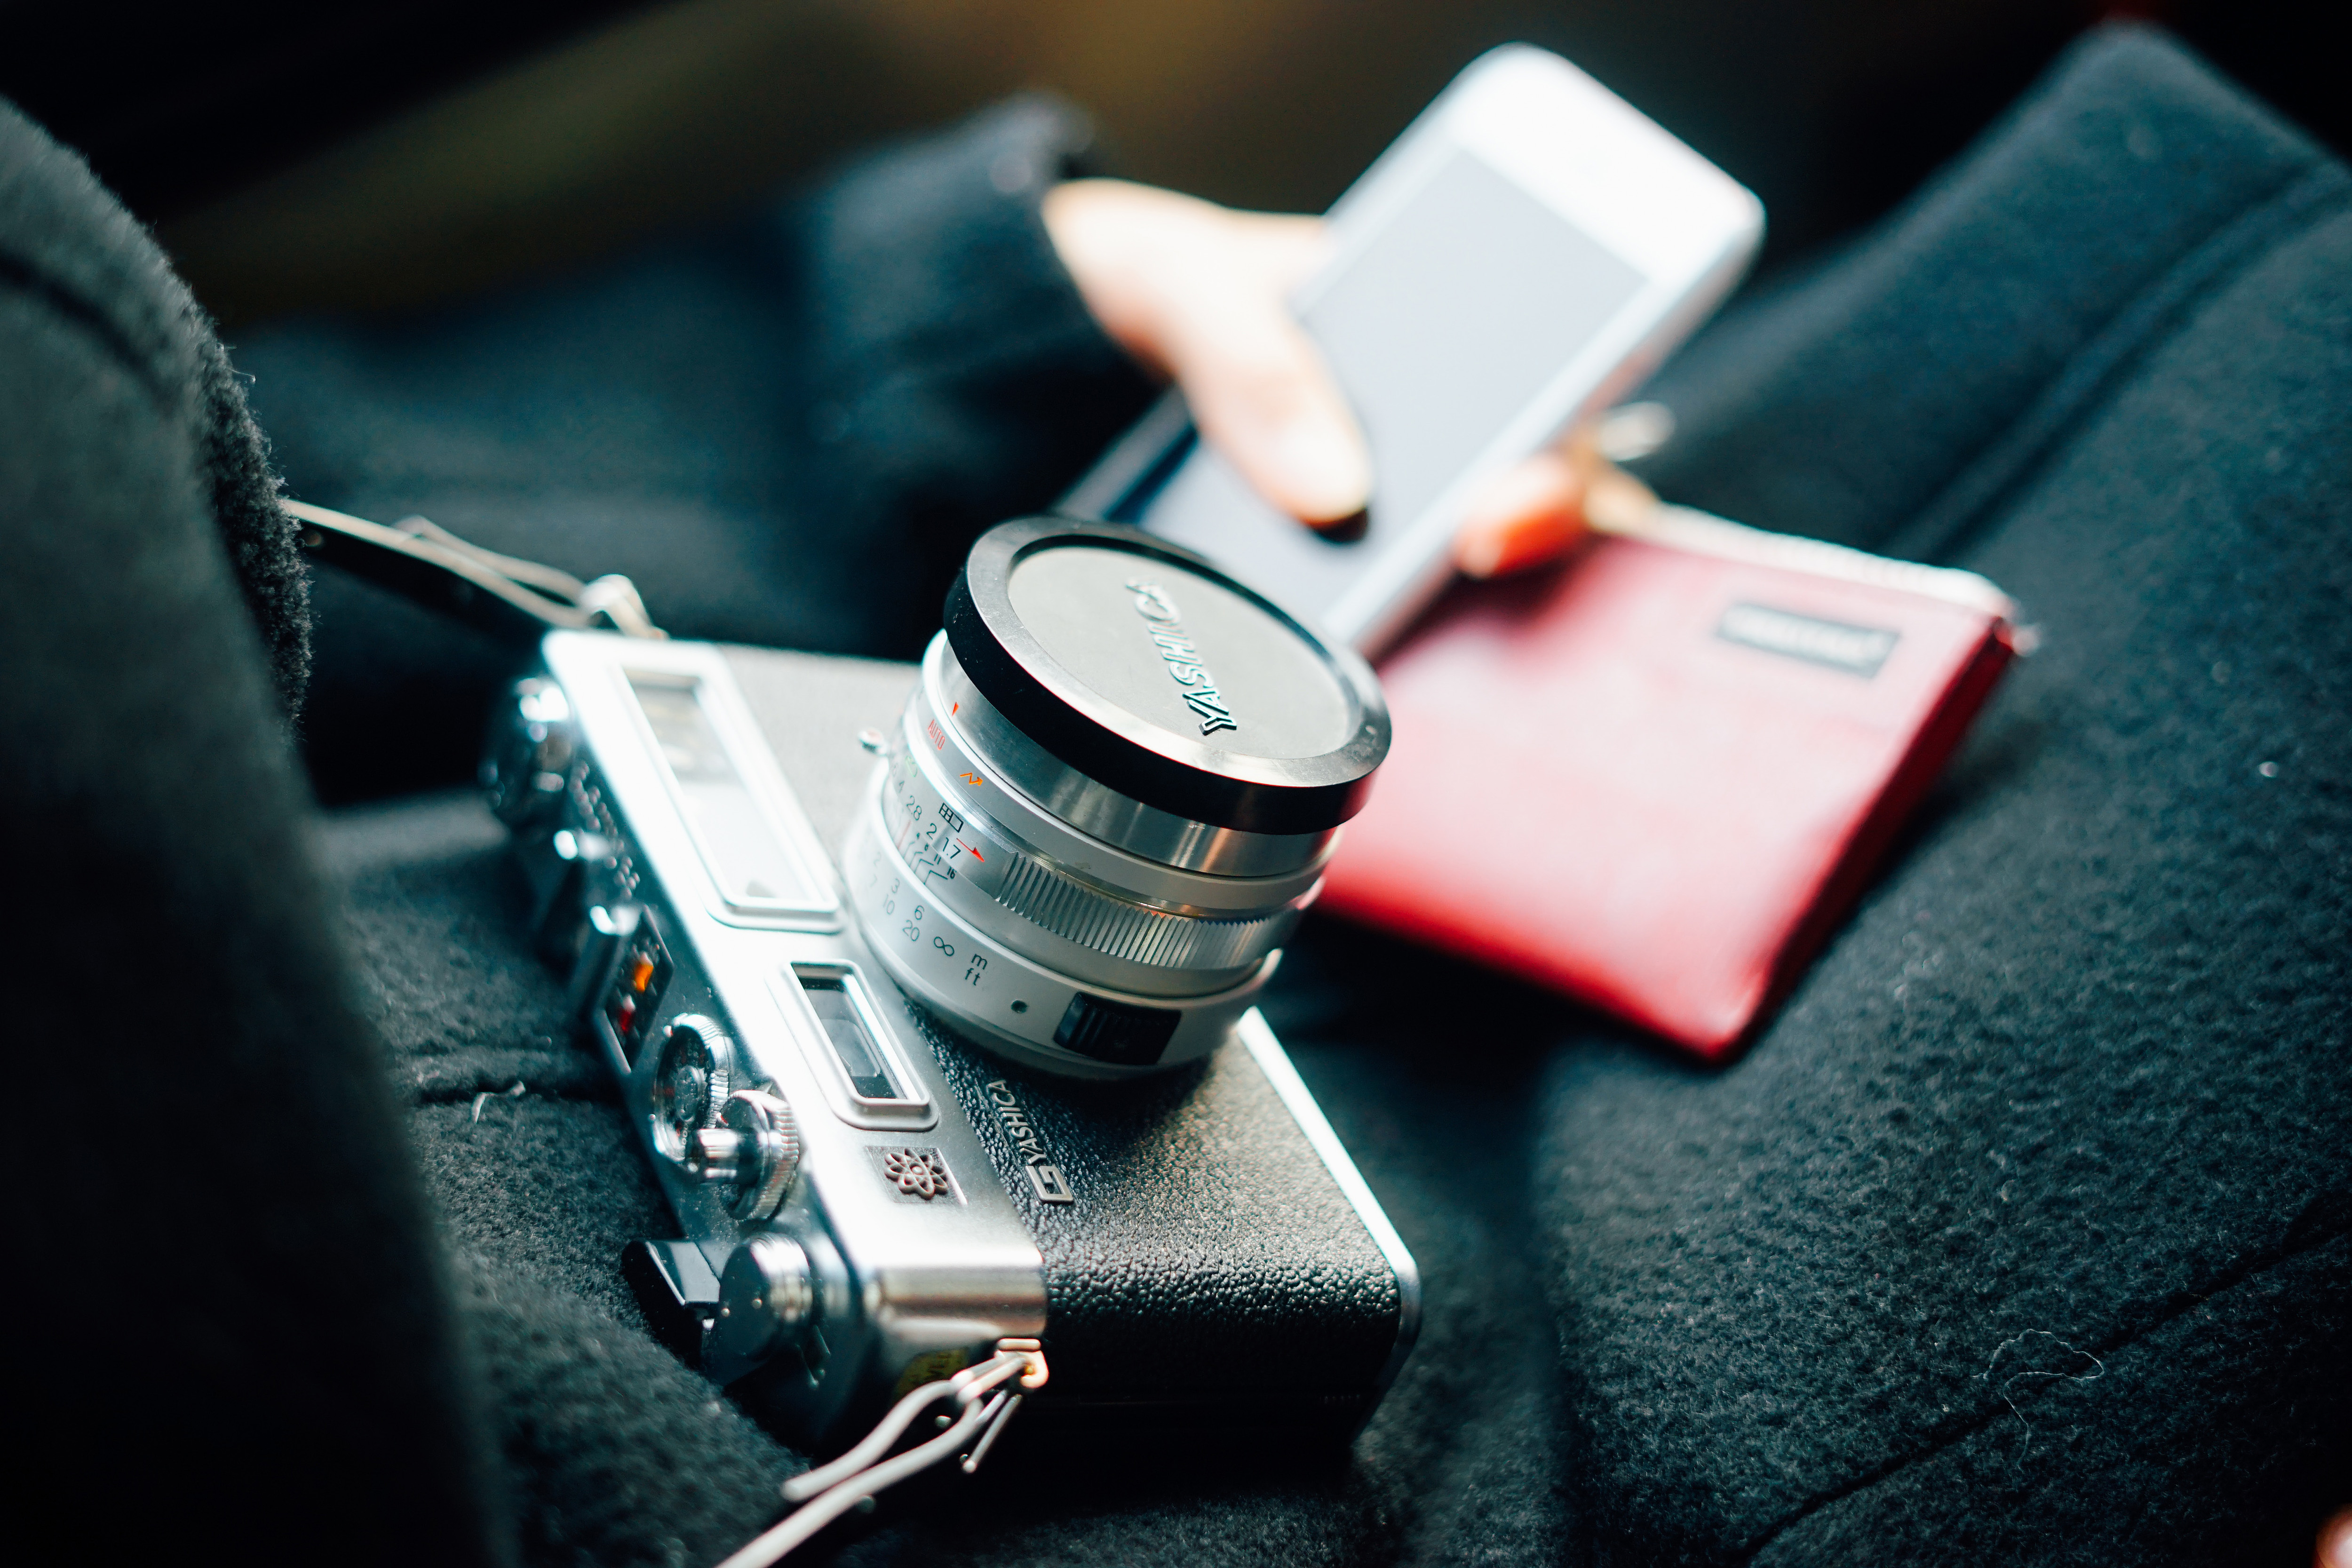
product, hand, electronics, technology, photography, gadget, jeans